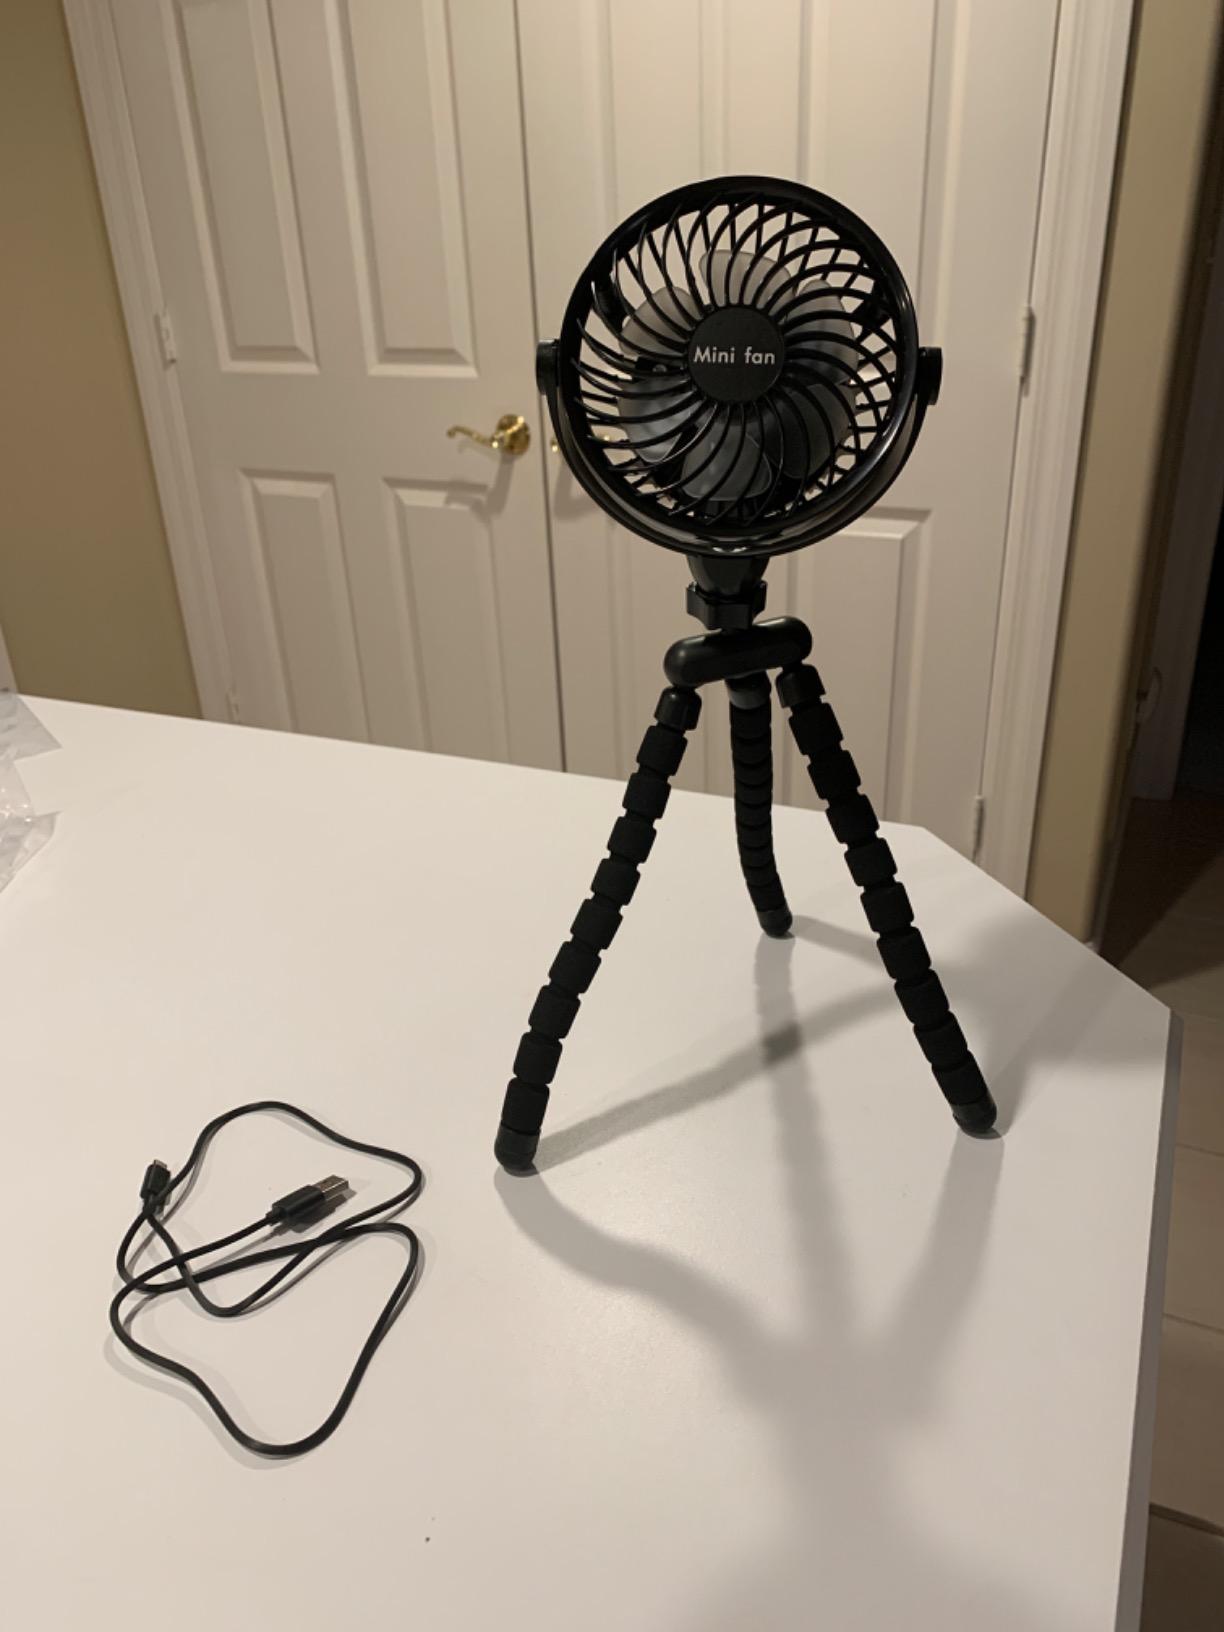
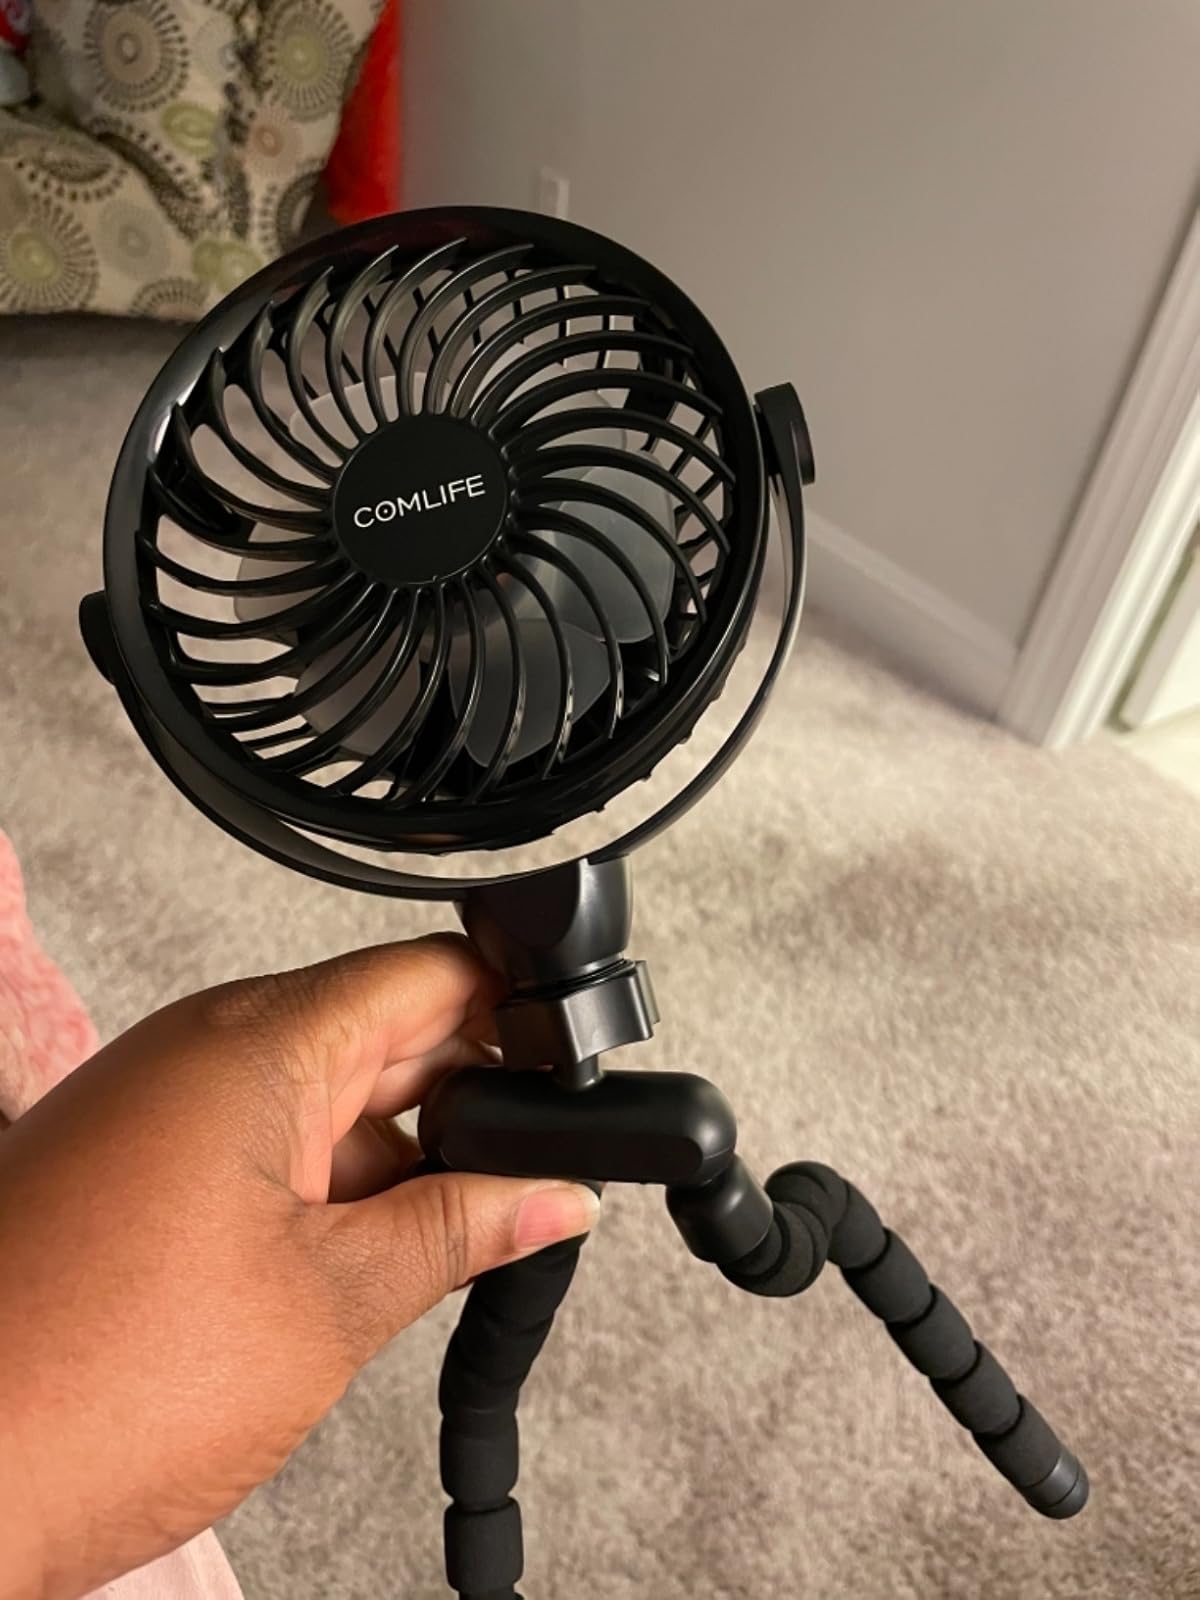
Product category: fan
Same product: yes